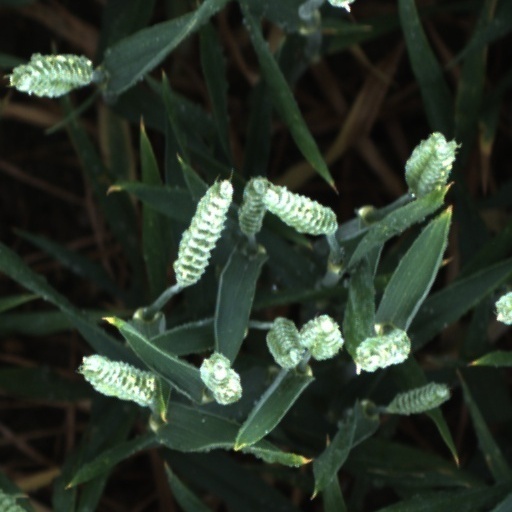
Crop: wheat